Free Fire (film)

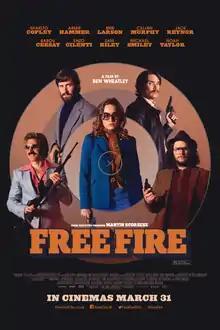
British release poster

Free Fire is a 2016 British action comedy film directed by Ben Wheatley, from a screenplay by Wheatley and Amy Jump. It stars Sharlto Copley, Armie Hammer, Brie Larson, Cillian Murphy, Jack Reynor, Babou Ceesay, Enzo Cilenti, Sam Riley, Michael Smiley and Noah Taylor.